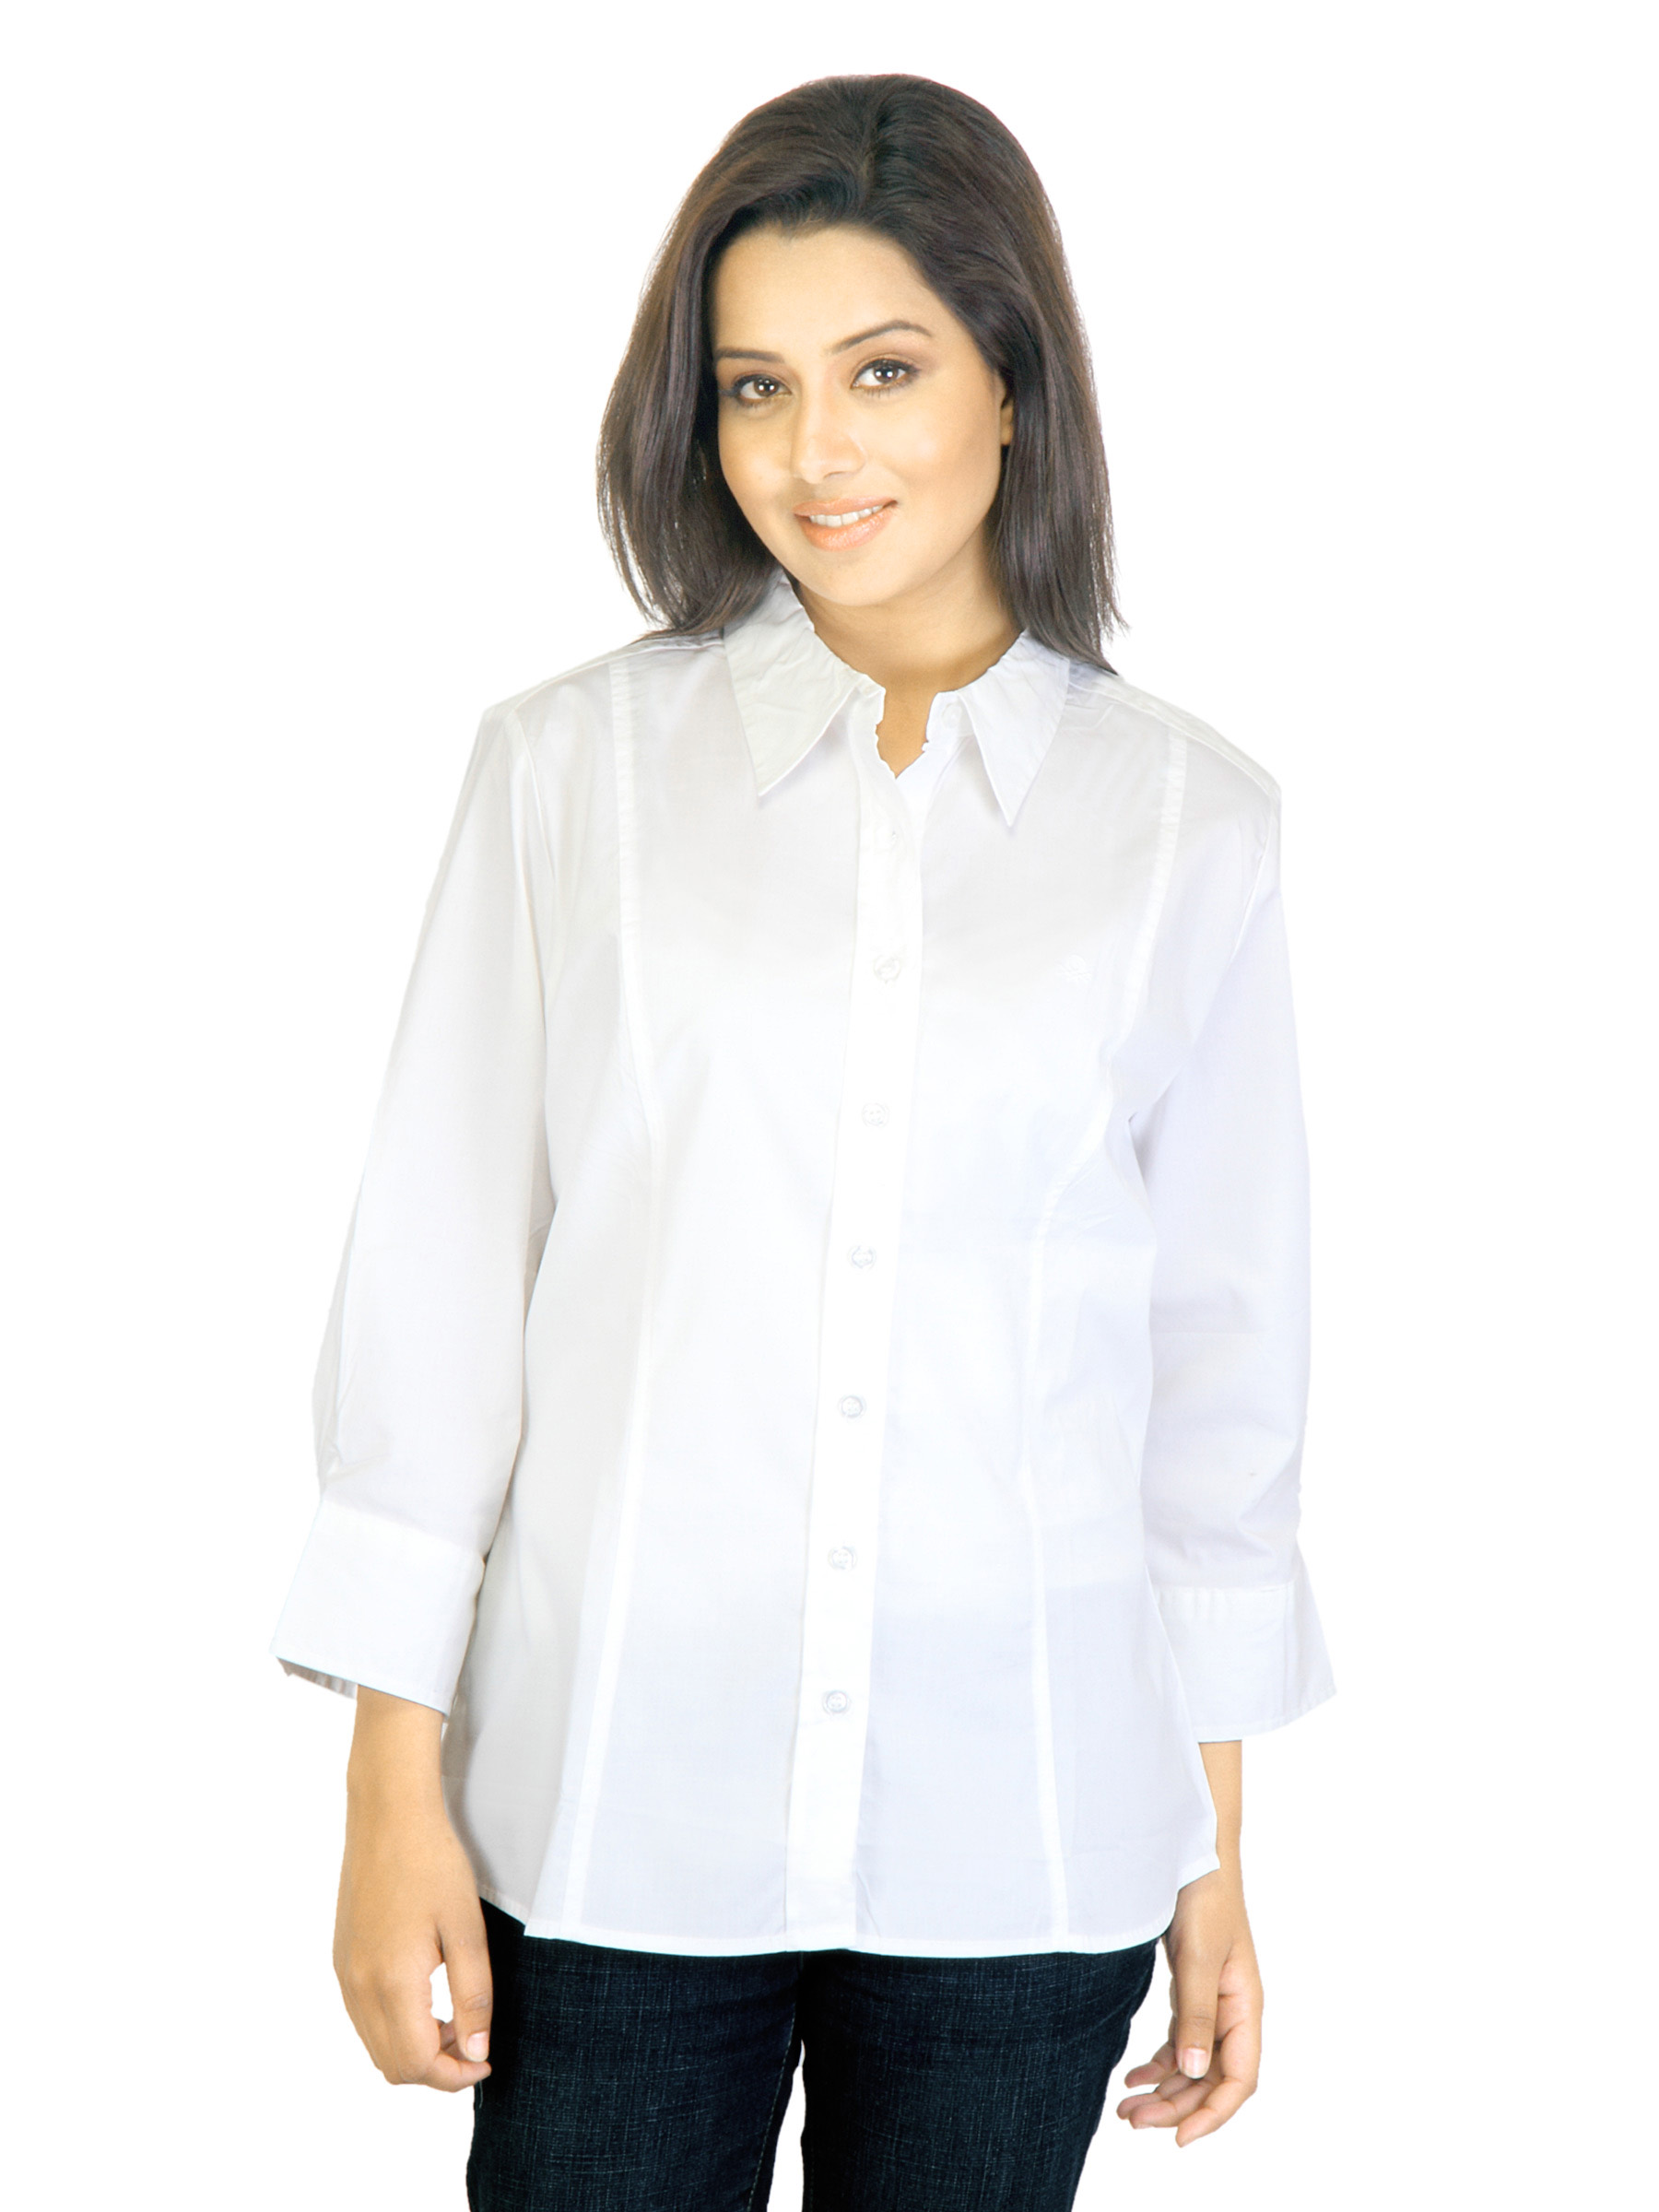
United Colors of Benetton Women White Shirt
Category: Apparel / Topwear / Shirts
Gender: Women
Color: White
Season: Fall 2011
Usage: Casual